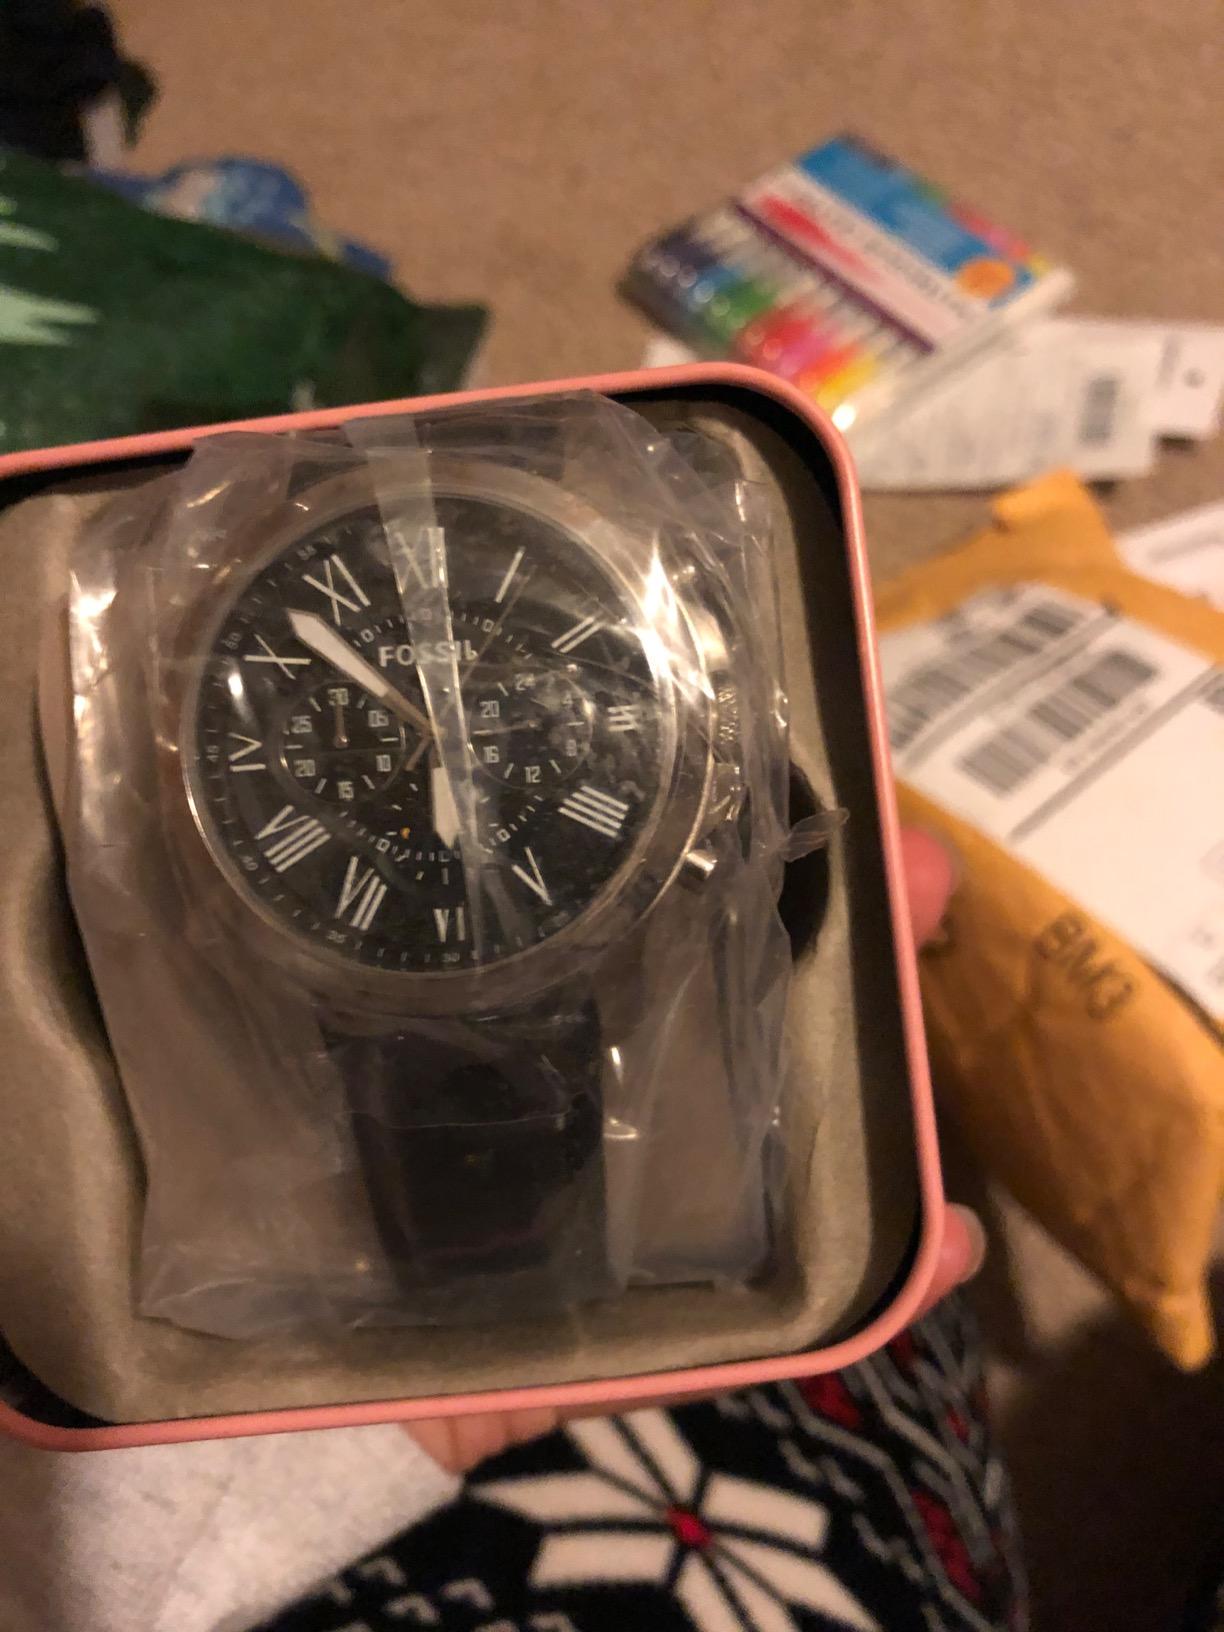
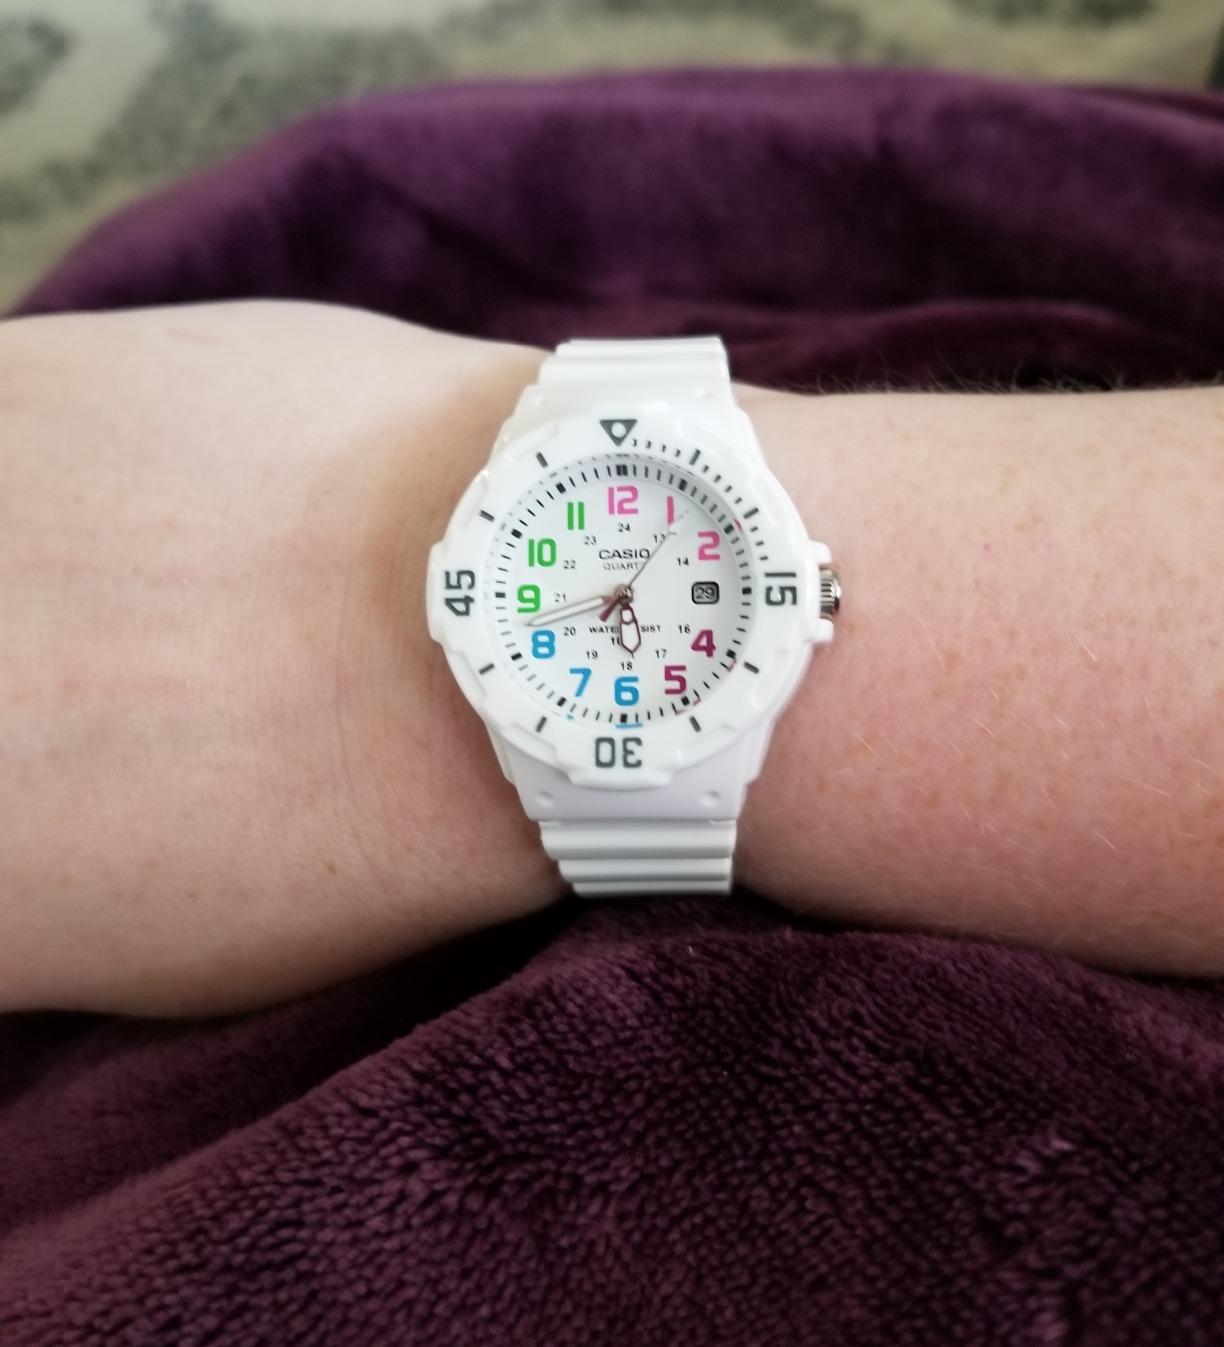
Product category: accessories_watch
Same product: no